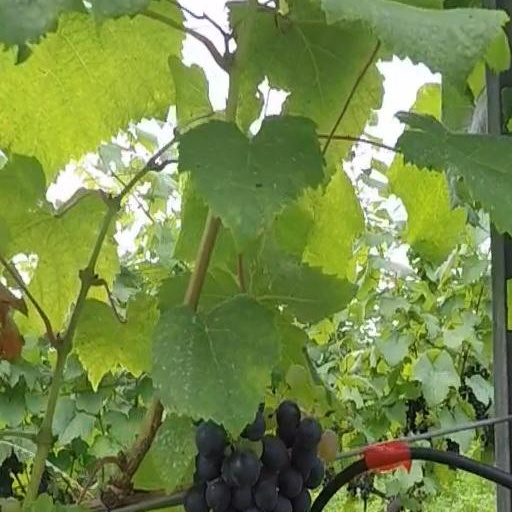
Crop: grape